1999 Matamoros standoff

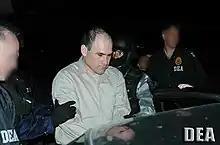
Osiel Cárdenas Guillén's extradition to the United States from Mexico

The Mexican government grew frustrated of Cárdenas Guillén's actions behind bars and decided to extradite him to the U.S. The extradition occurred on 19 January 2007, along with that of 14 other suspected criminals. He was one of the four major drug cartel leaders extradited that day; the other kingpins were Ismael and Gilberto Higuera Guerrero, former leaders of the Tijuana Cartel, and Héctor "El Güero" Palma, a former leader of the Sinaloa Cartel. The extradition came a few days after the inauguration of President Felipe Calderón (2006–2012); U.S. officials lauded Cárdenas Guillén's extradition and said they were optimistic about the new administration. U.S. officials had tried to have Cárdenas Guillén extradited to the U.S. during the Fox administration but they believed the Mexican government was reluctant to extradite criminals who faced crimes punishable with death penalties or life imprisonment; Mexico does not issue these sentences.